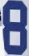
Number: 8